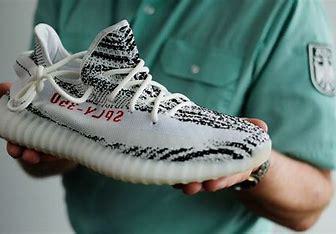
Brand: Adidas
Model: Yeezy